C. J. Snare

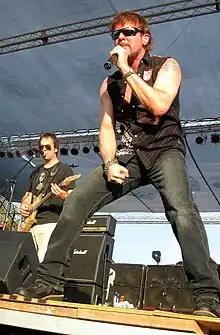
Snare onstage in 2008

Carl Jeffrey Snare was born on December 14, 1959, in Washington, D.C to Buck and Barbara Snare. He had two sons and one daughter.